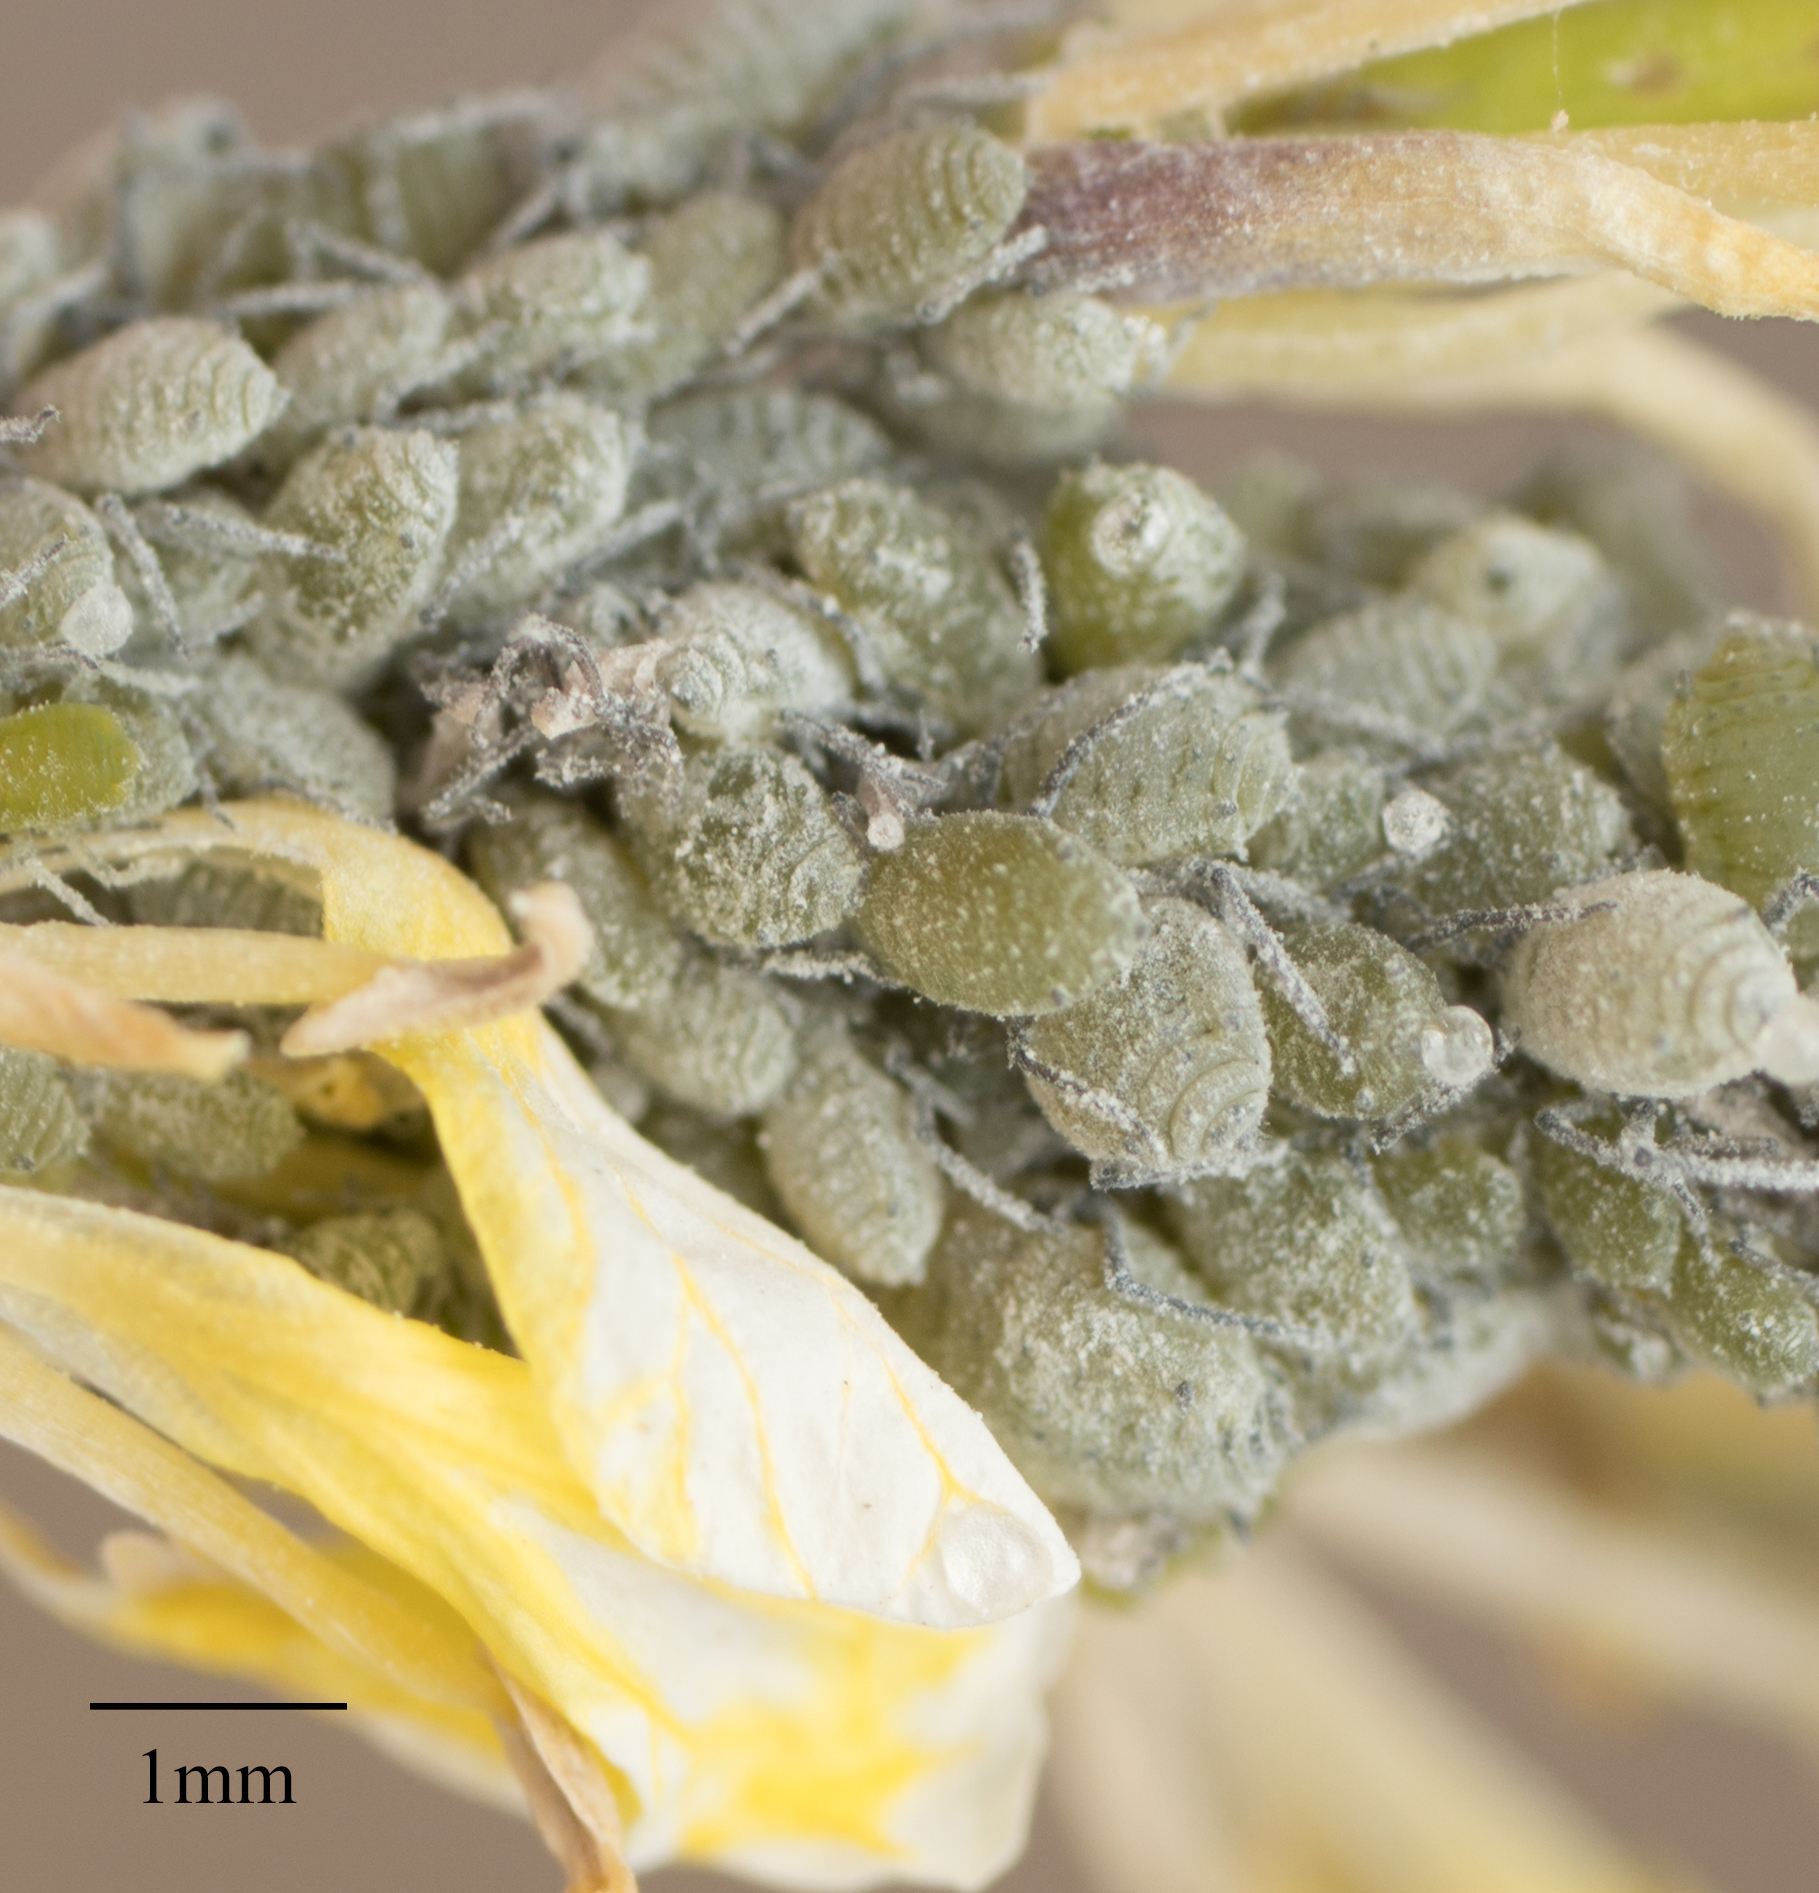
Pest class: cabbage_aphid